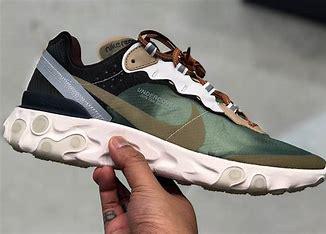
Brand: Nike
Model: Undercover